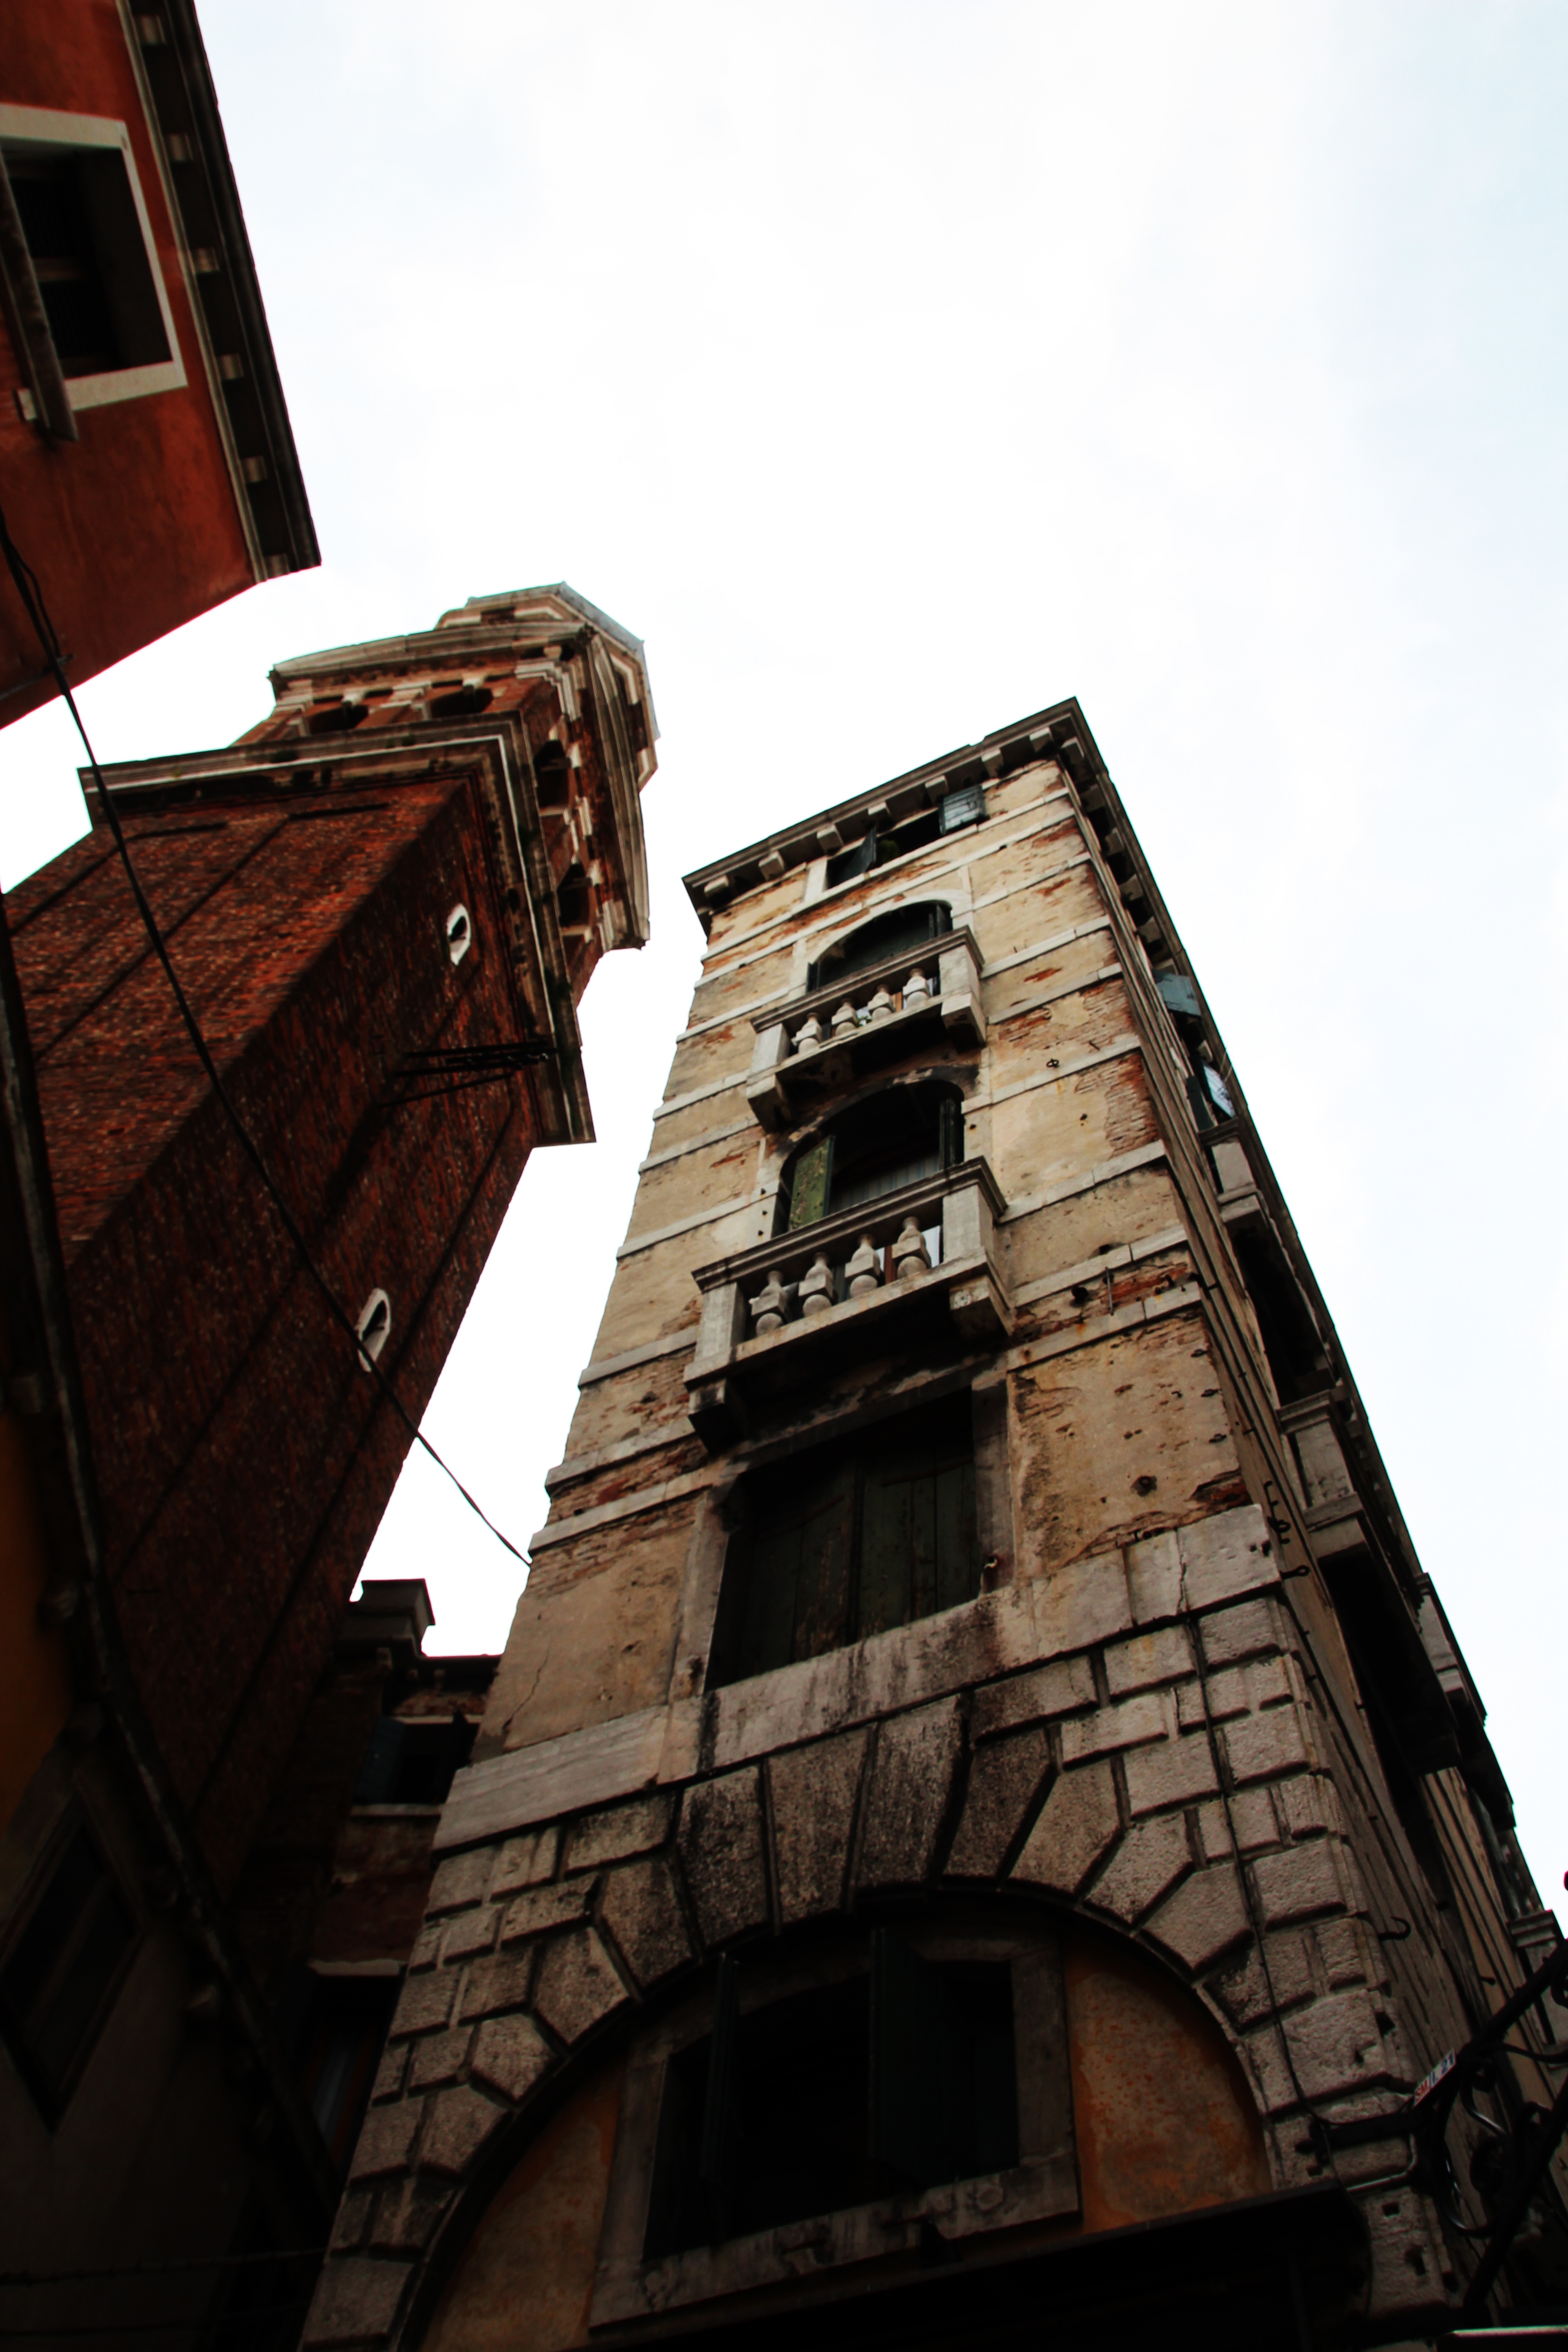
architecture, roof, skyscraper, downtown, tower, landmark, facade, venice, campanile, shape, st mark's square, san marco, urban area